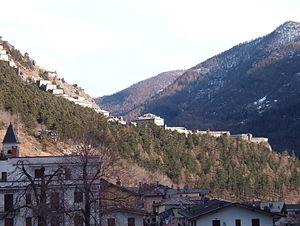
La forteresse de Fenestrelle a été construite de 1728 à 1850 par les rois de Sardaigne dans la vallée piémontaise de Fenestrelle, acquise en 1713 par Victor-Amédée II.
Cet article recense les sites concernés par l'observatoire mondial des monuments en 2008.